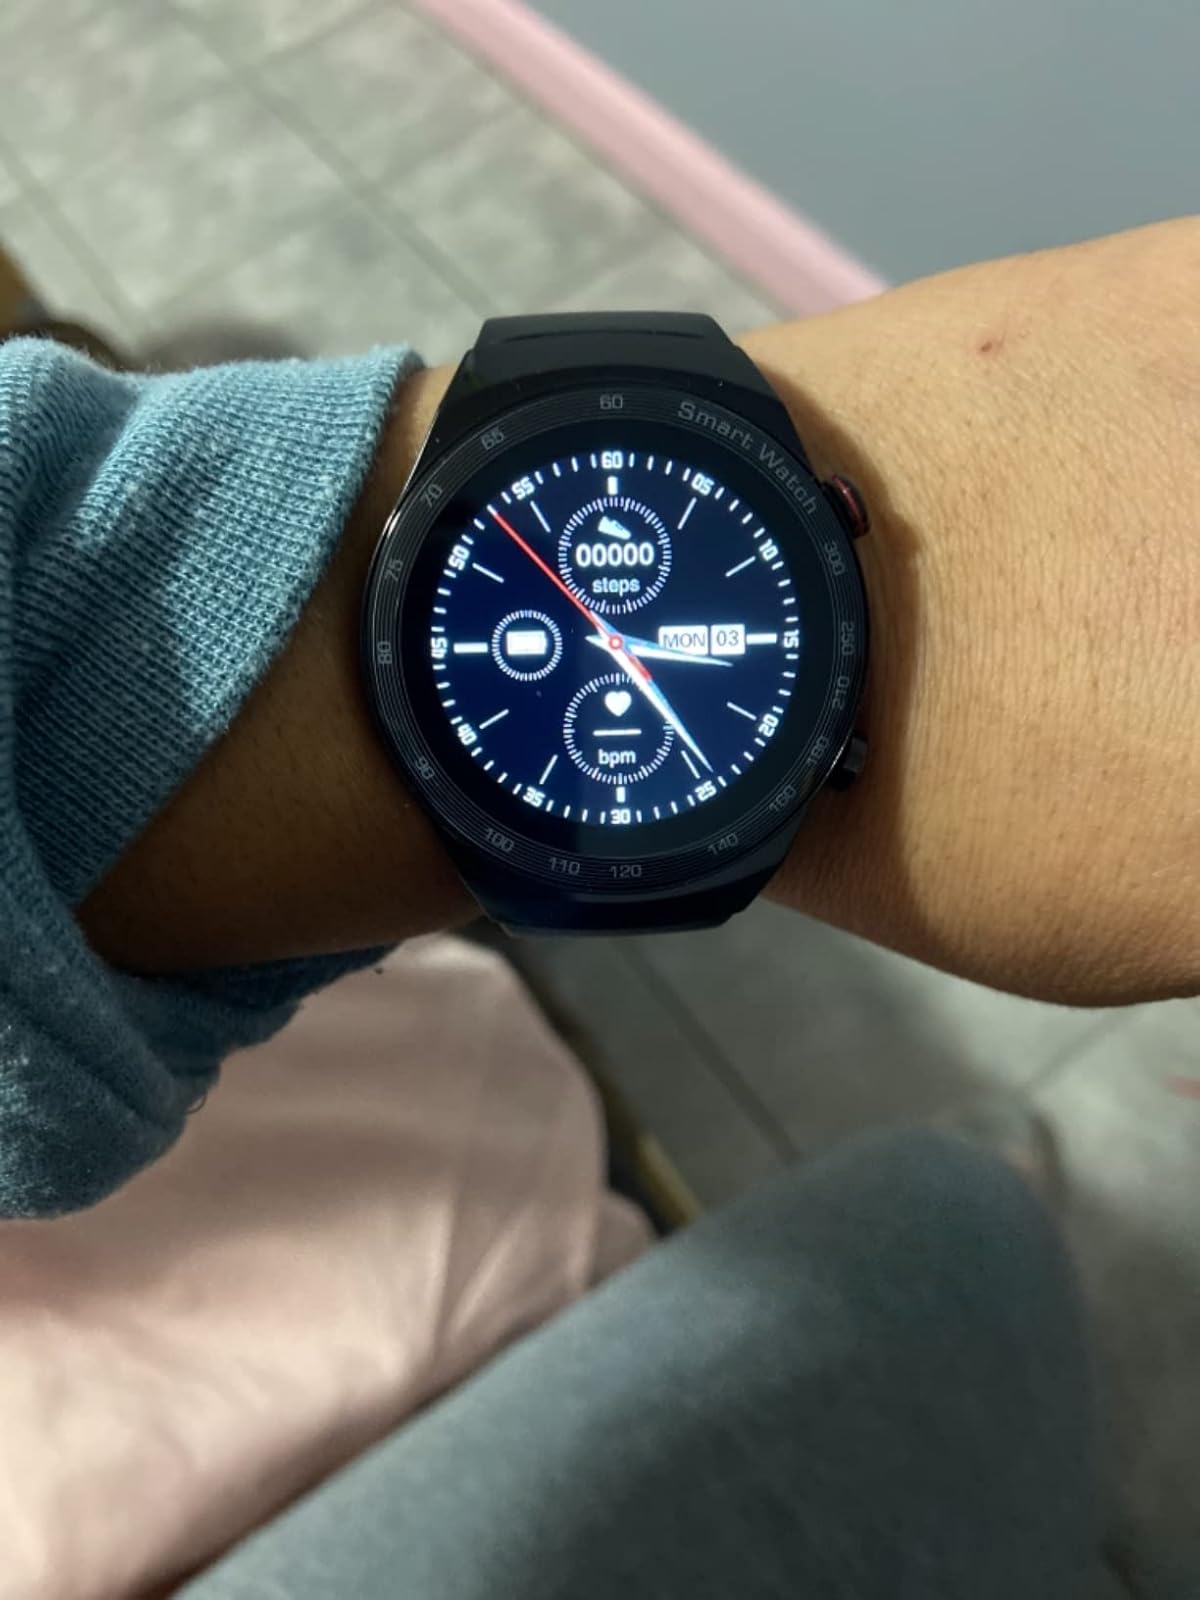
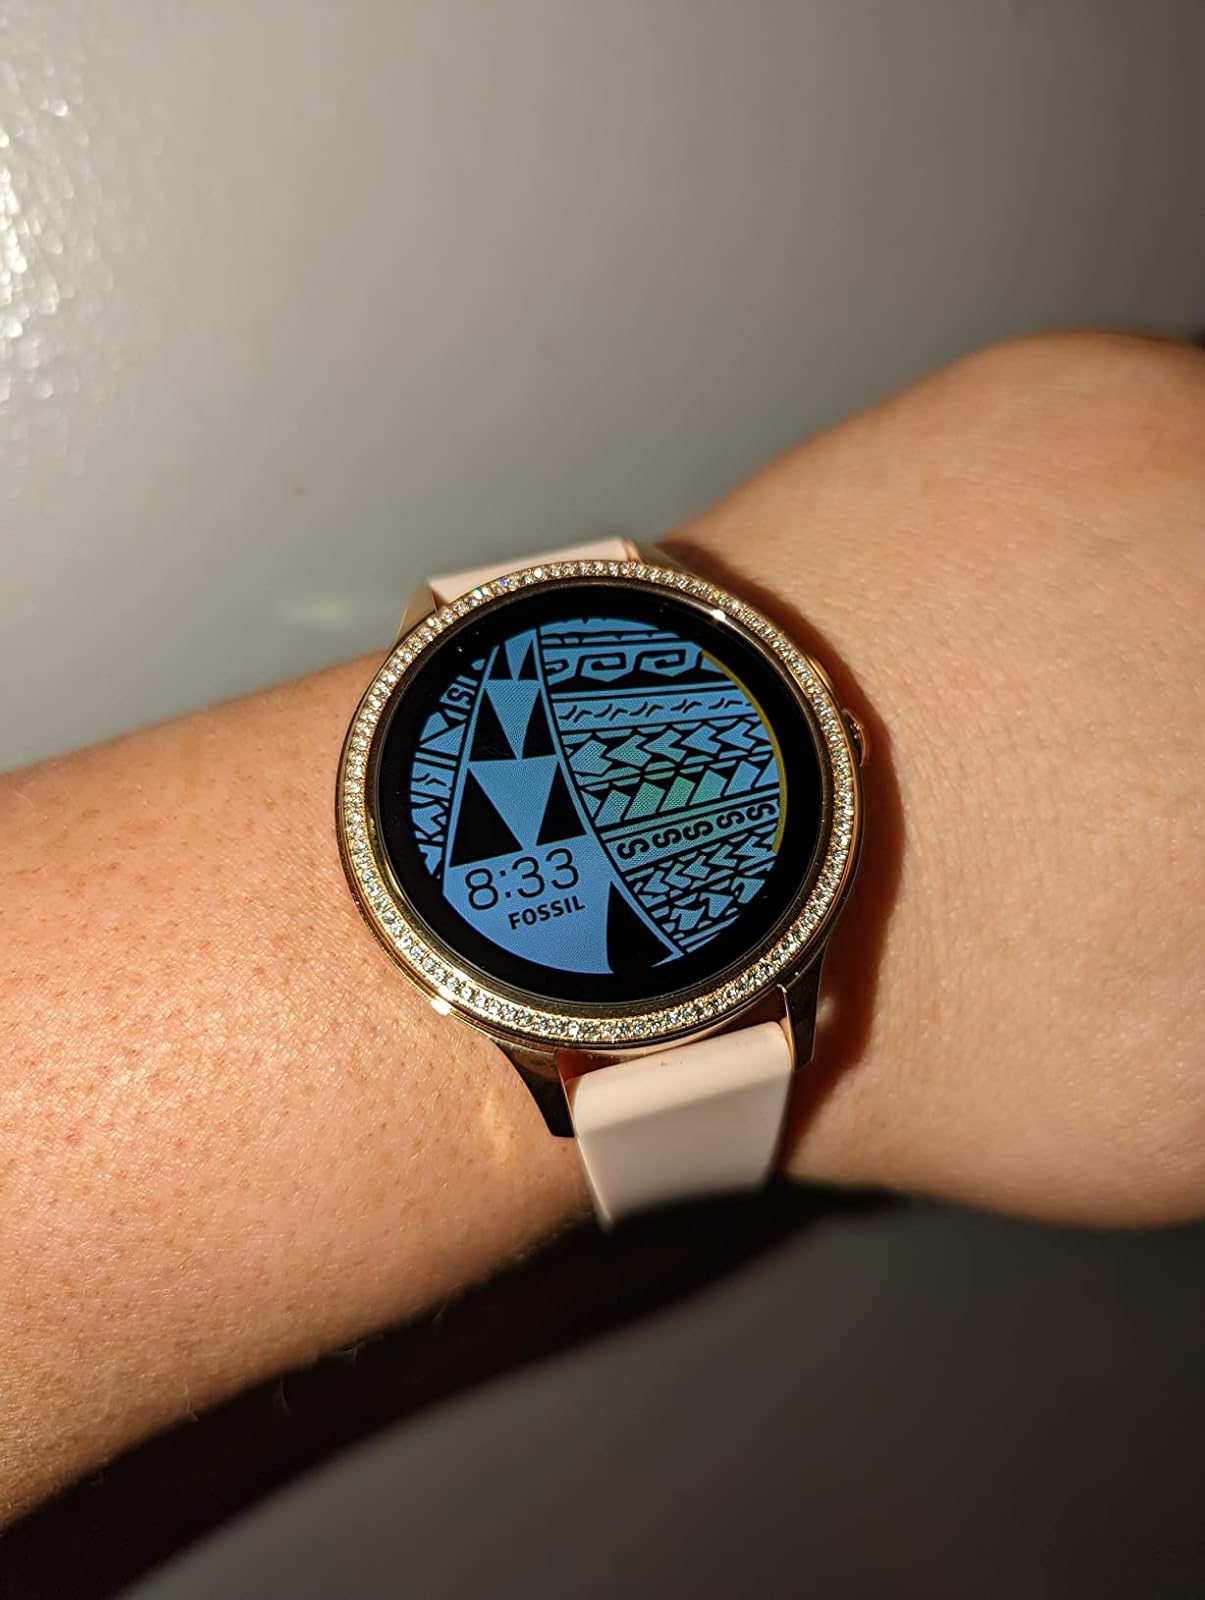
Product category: smartwatch
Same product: no